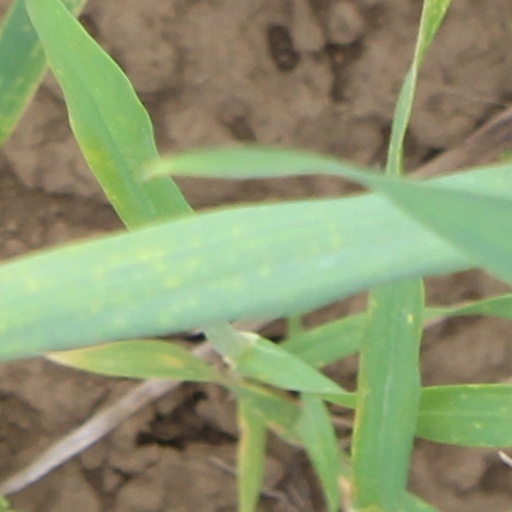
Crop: wheat